Volodymyr Stretovych

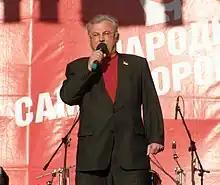
Volodymyr Mikolayovich Stretovych

Volodymyr Mikolayovich Stretovych (May 19, 1958, Zabranne village, Zhytomyr Oblast, Ukrainian SSR ⁣— April 6, 2023, Kamyanka village, Zhytomyr Oblast, Ukrainian SSR) was a Ukrainian politician. He was MP from 1994 to 1998 and from 2002 to 2012. He died in a traffic collision.